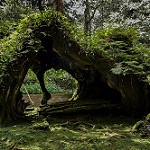
Label: forest